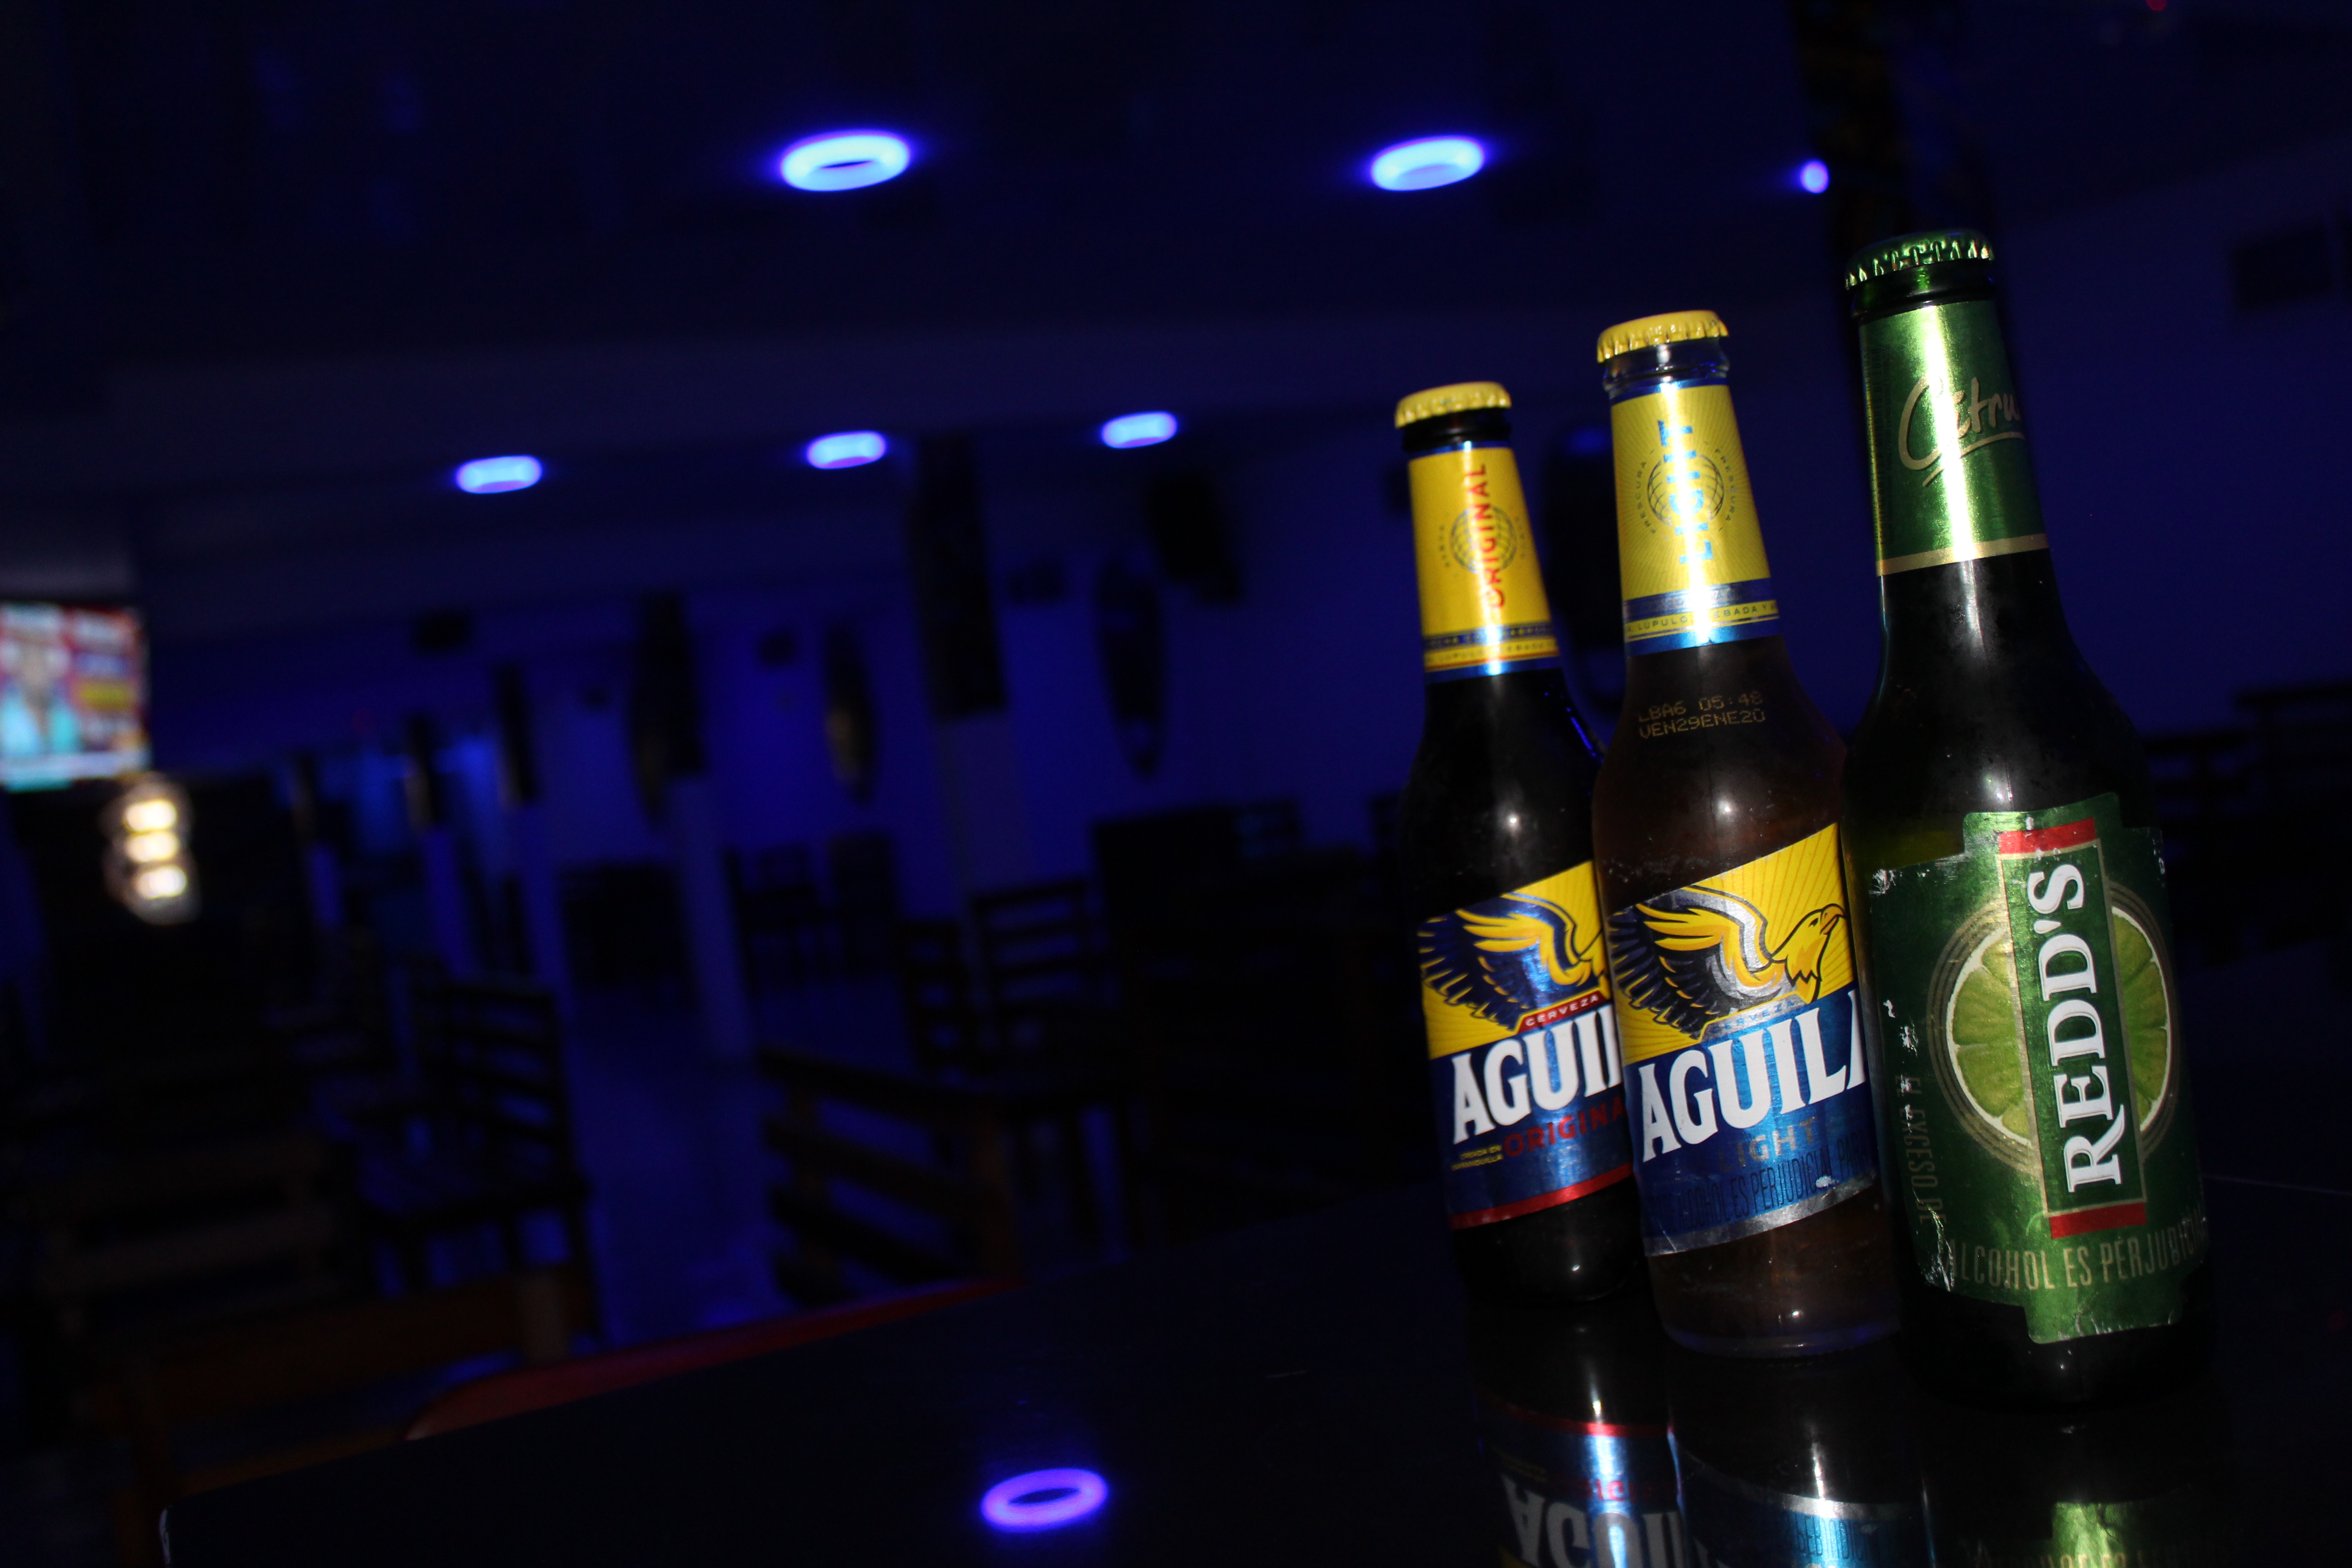
bottle, drink, alcohol, liqueur, beer, alcoholic beverage, distilled beverage, glass bottle, night